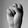
ASL letter: S